Hubert Perring

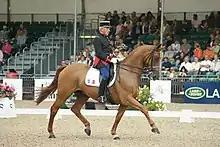
Hubert Perring in 2009

Hubert Perring (born 19 January 1957) is a French equestrian. He competed in two events at the 2008 Summer Olympics.